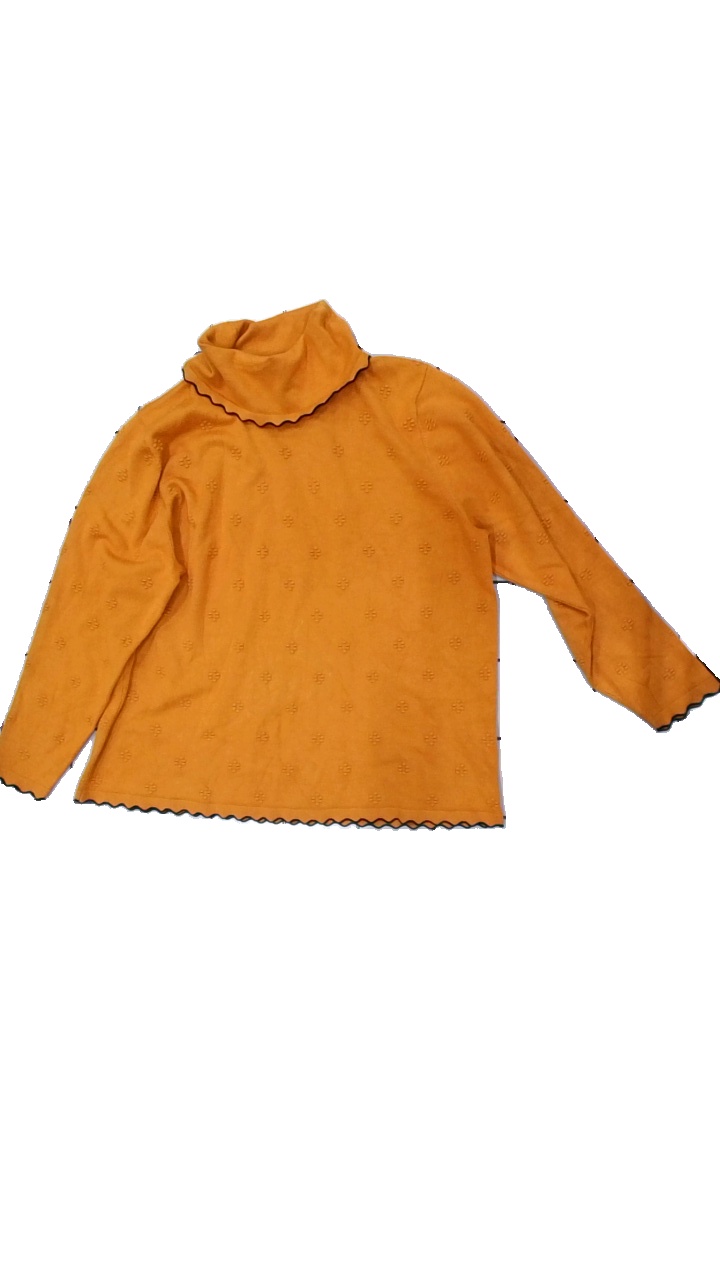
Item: Sweater (Ladies)
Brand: Micha
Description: Yellow sweater with black trim and a collar
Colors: Yellow
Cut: Regular
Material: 92% Viscose 8% Cont?
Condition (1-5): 2
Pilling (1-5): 3
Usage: Export
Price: <50